Toad

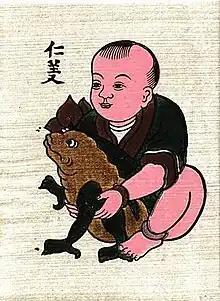
Vietnamese folk painting "Nhân nghĩa"

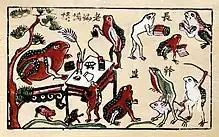
Vietnamese folk painting "Lão oa giảng độc"

In Kenneth Grahame's novel "The Wind in the Willows" (1908), Mr. Toad is a likeable and popular, if selfish and narcissistic, comic character. Mr. Toad reappears as the lead character in A. A. Milne's play "Toad of Toad Hall" (1929), based on the book.